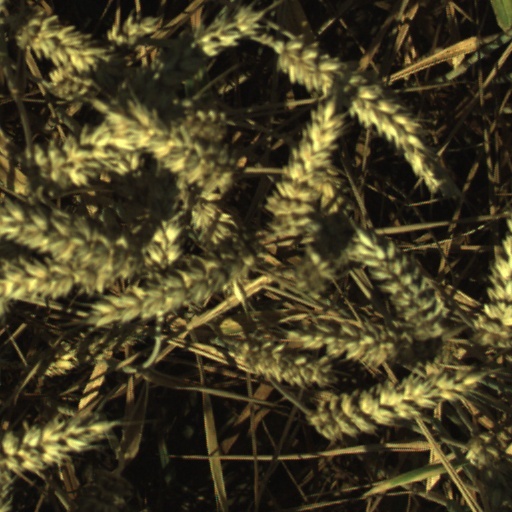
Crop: wheat